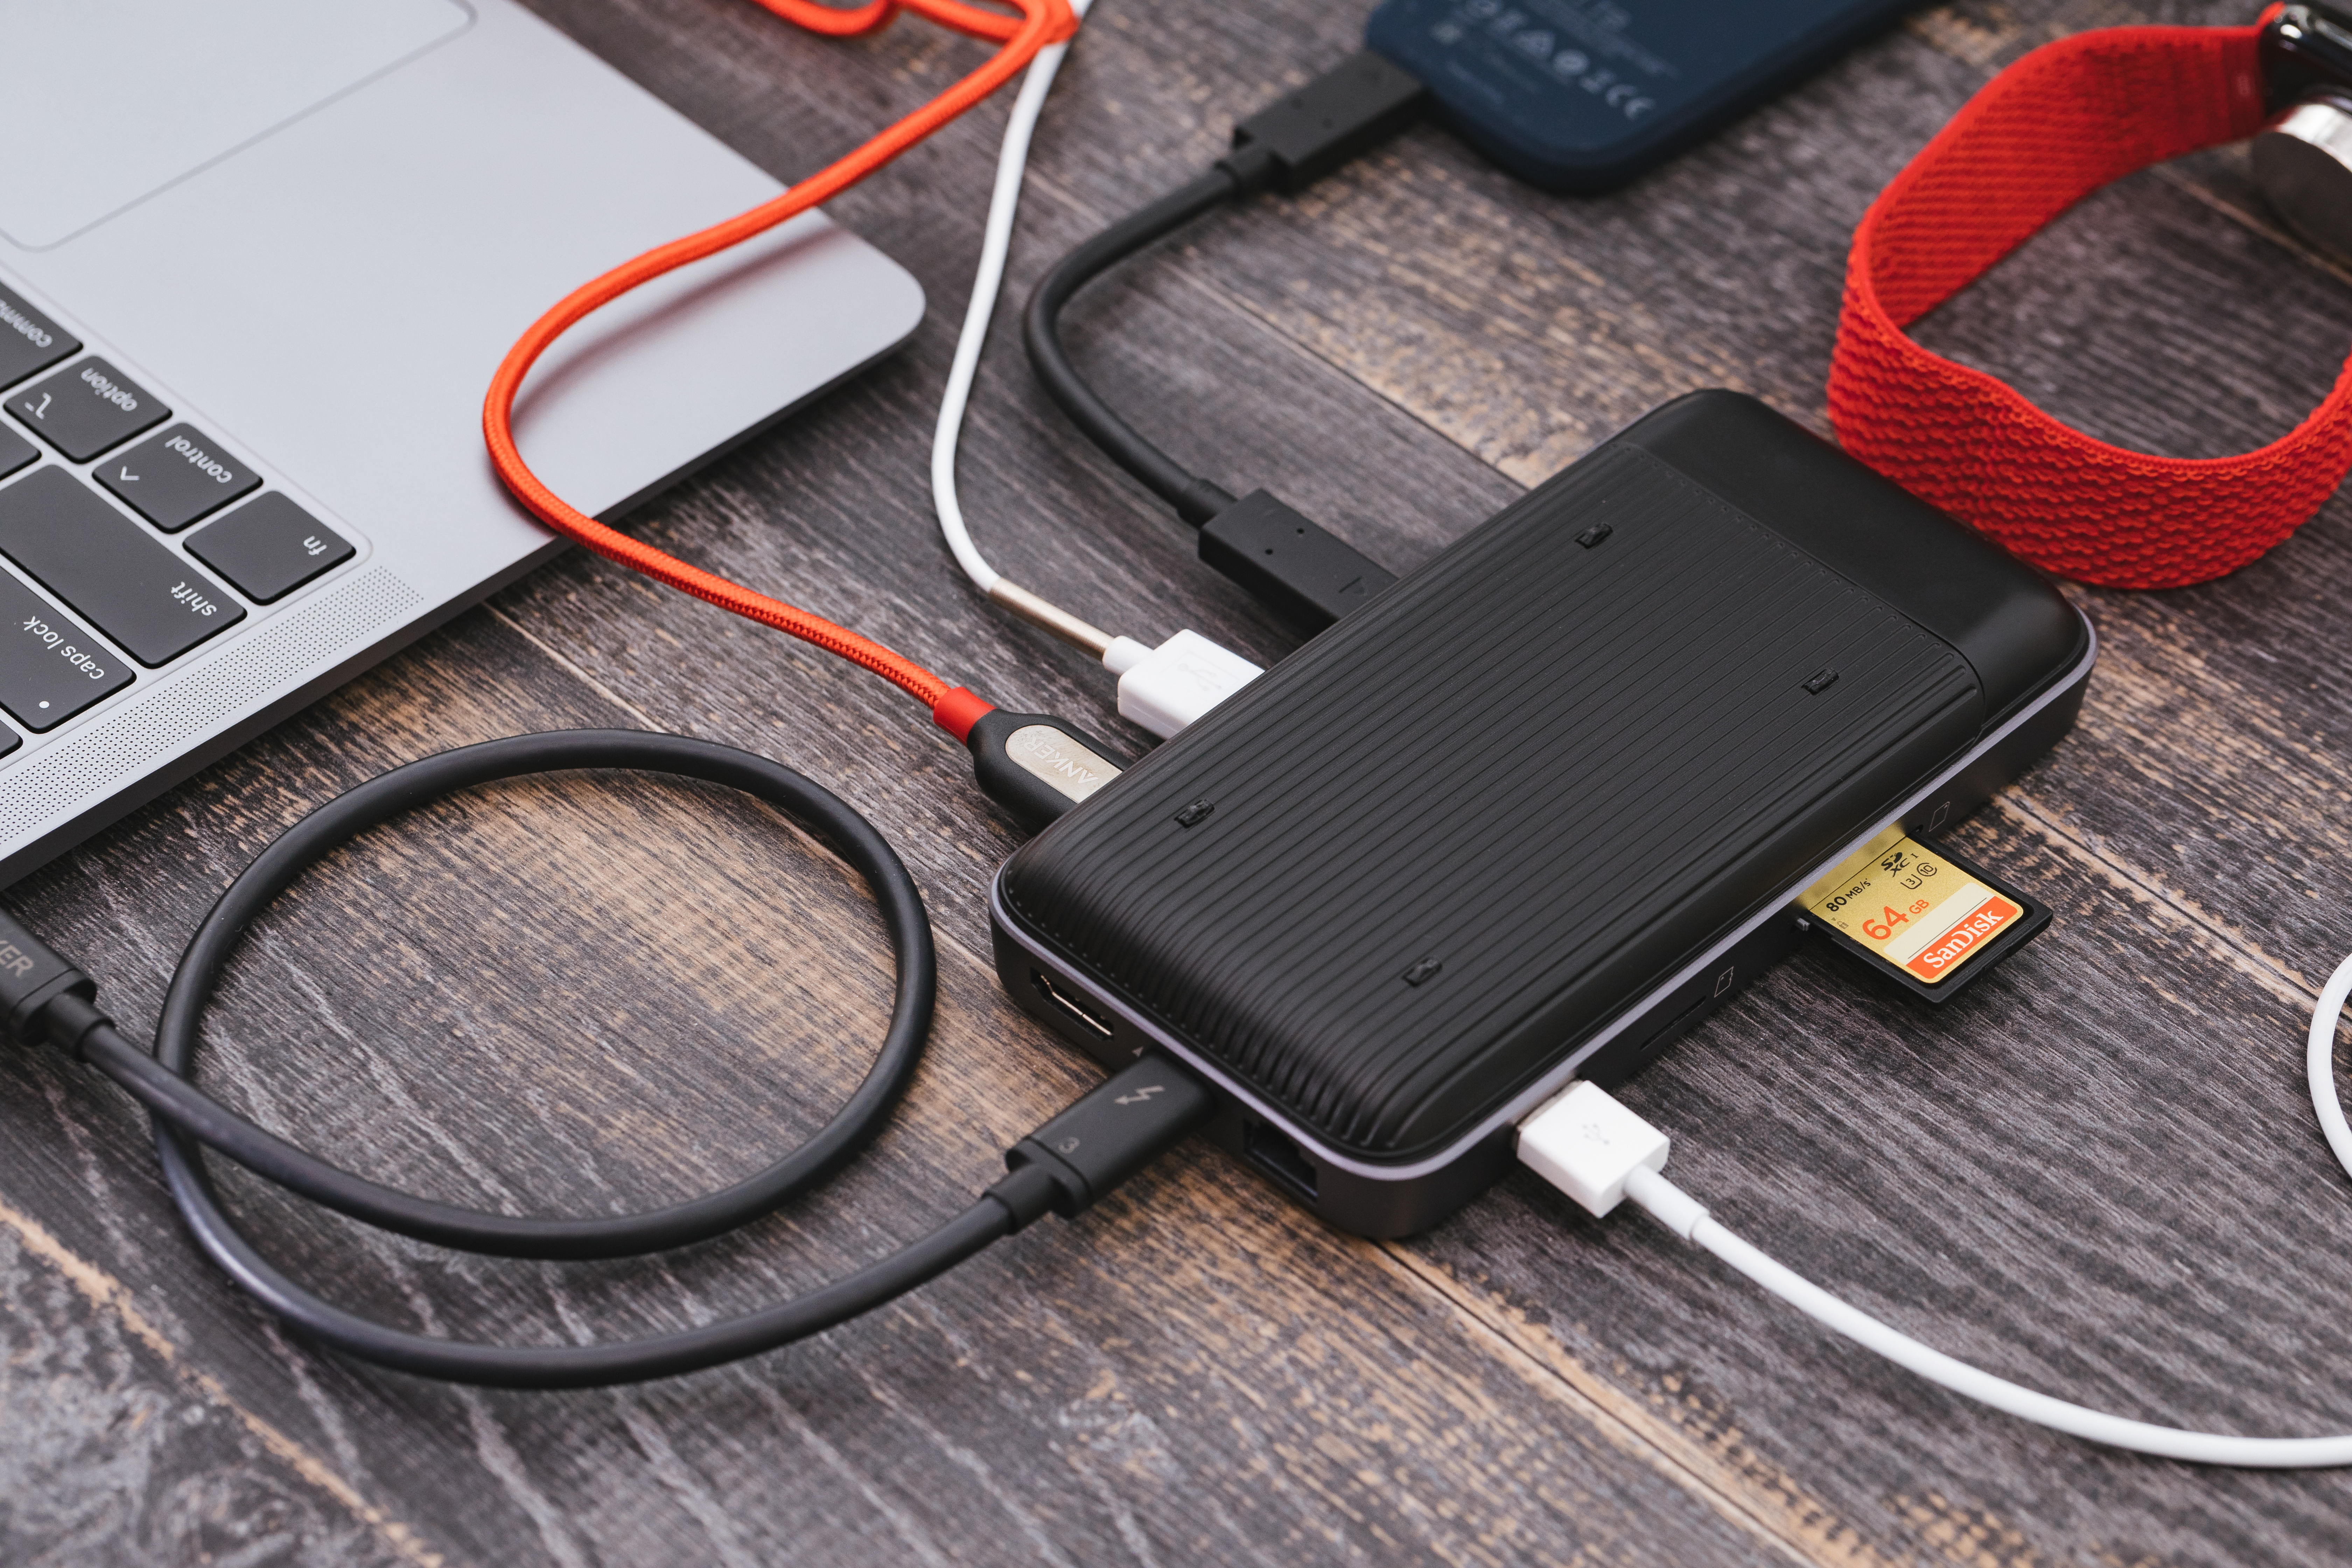
digital, cable, electronics, wire, technology, electronic device, electronics accessory, gadget, adapter, battery charger, hdmi